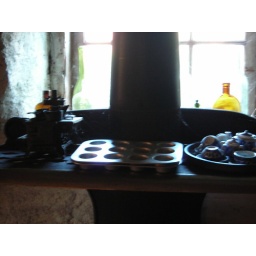
Quick Time wood stove in front of ground level window.